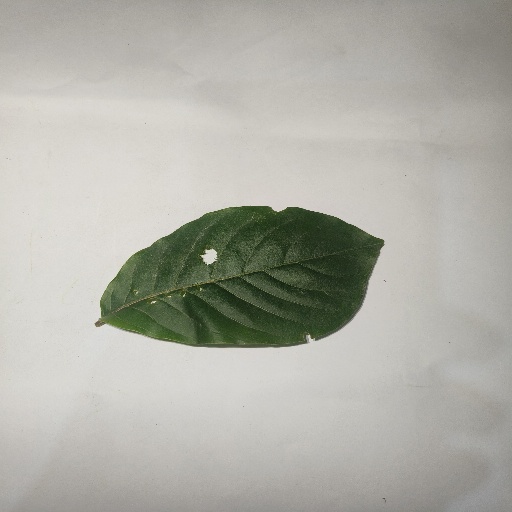
Species: HariTaki
Leaf condition: Shot Hole